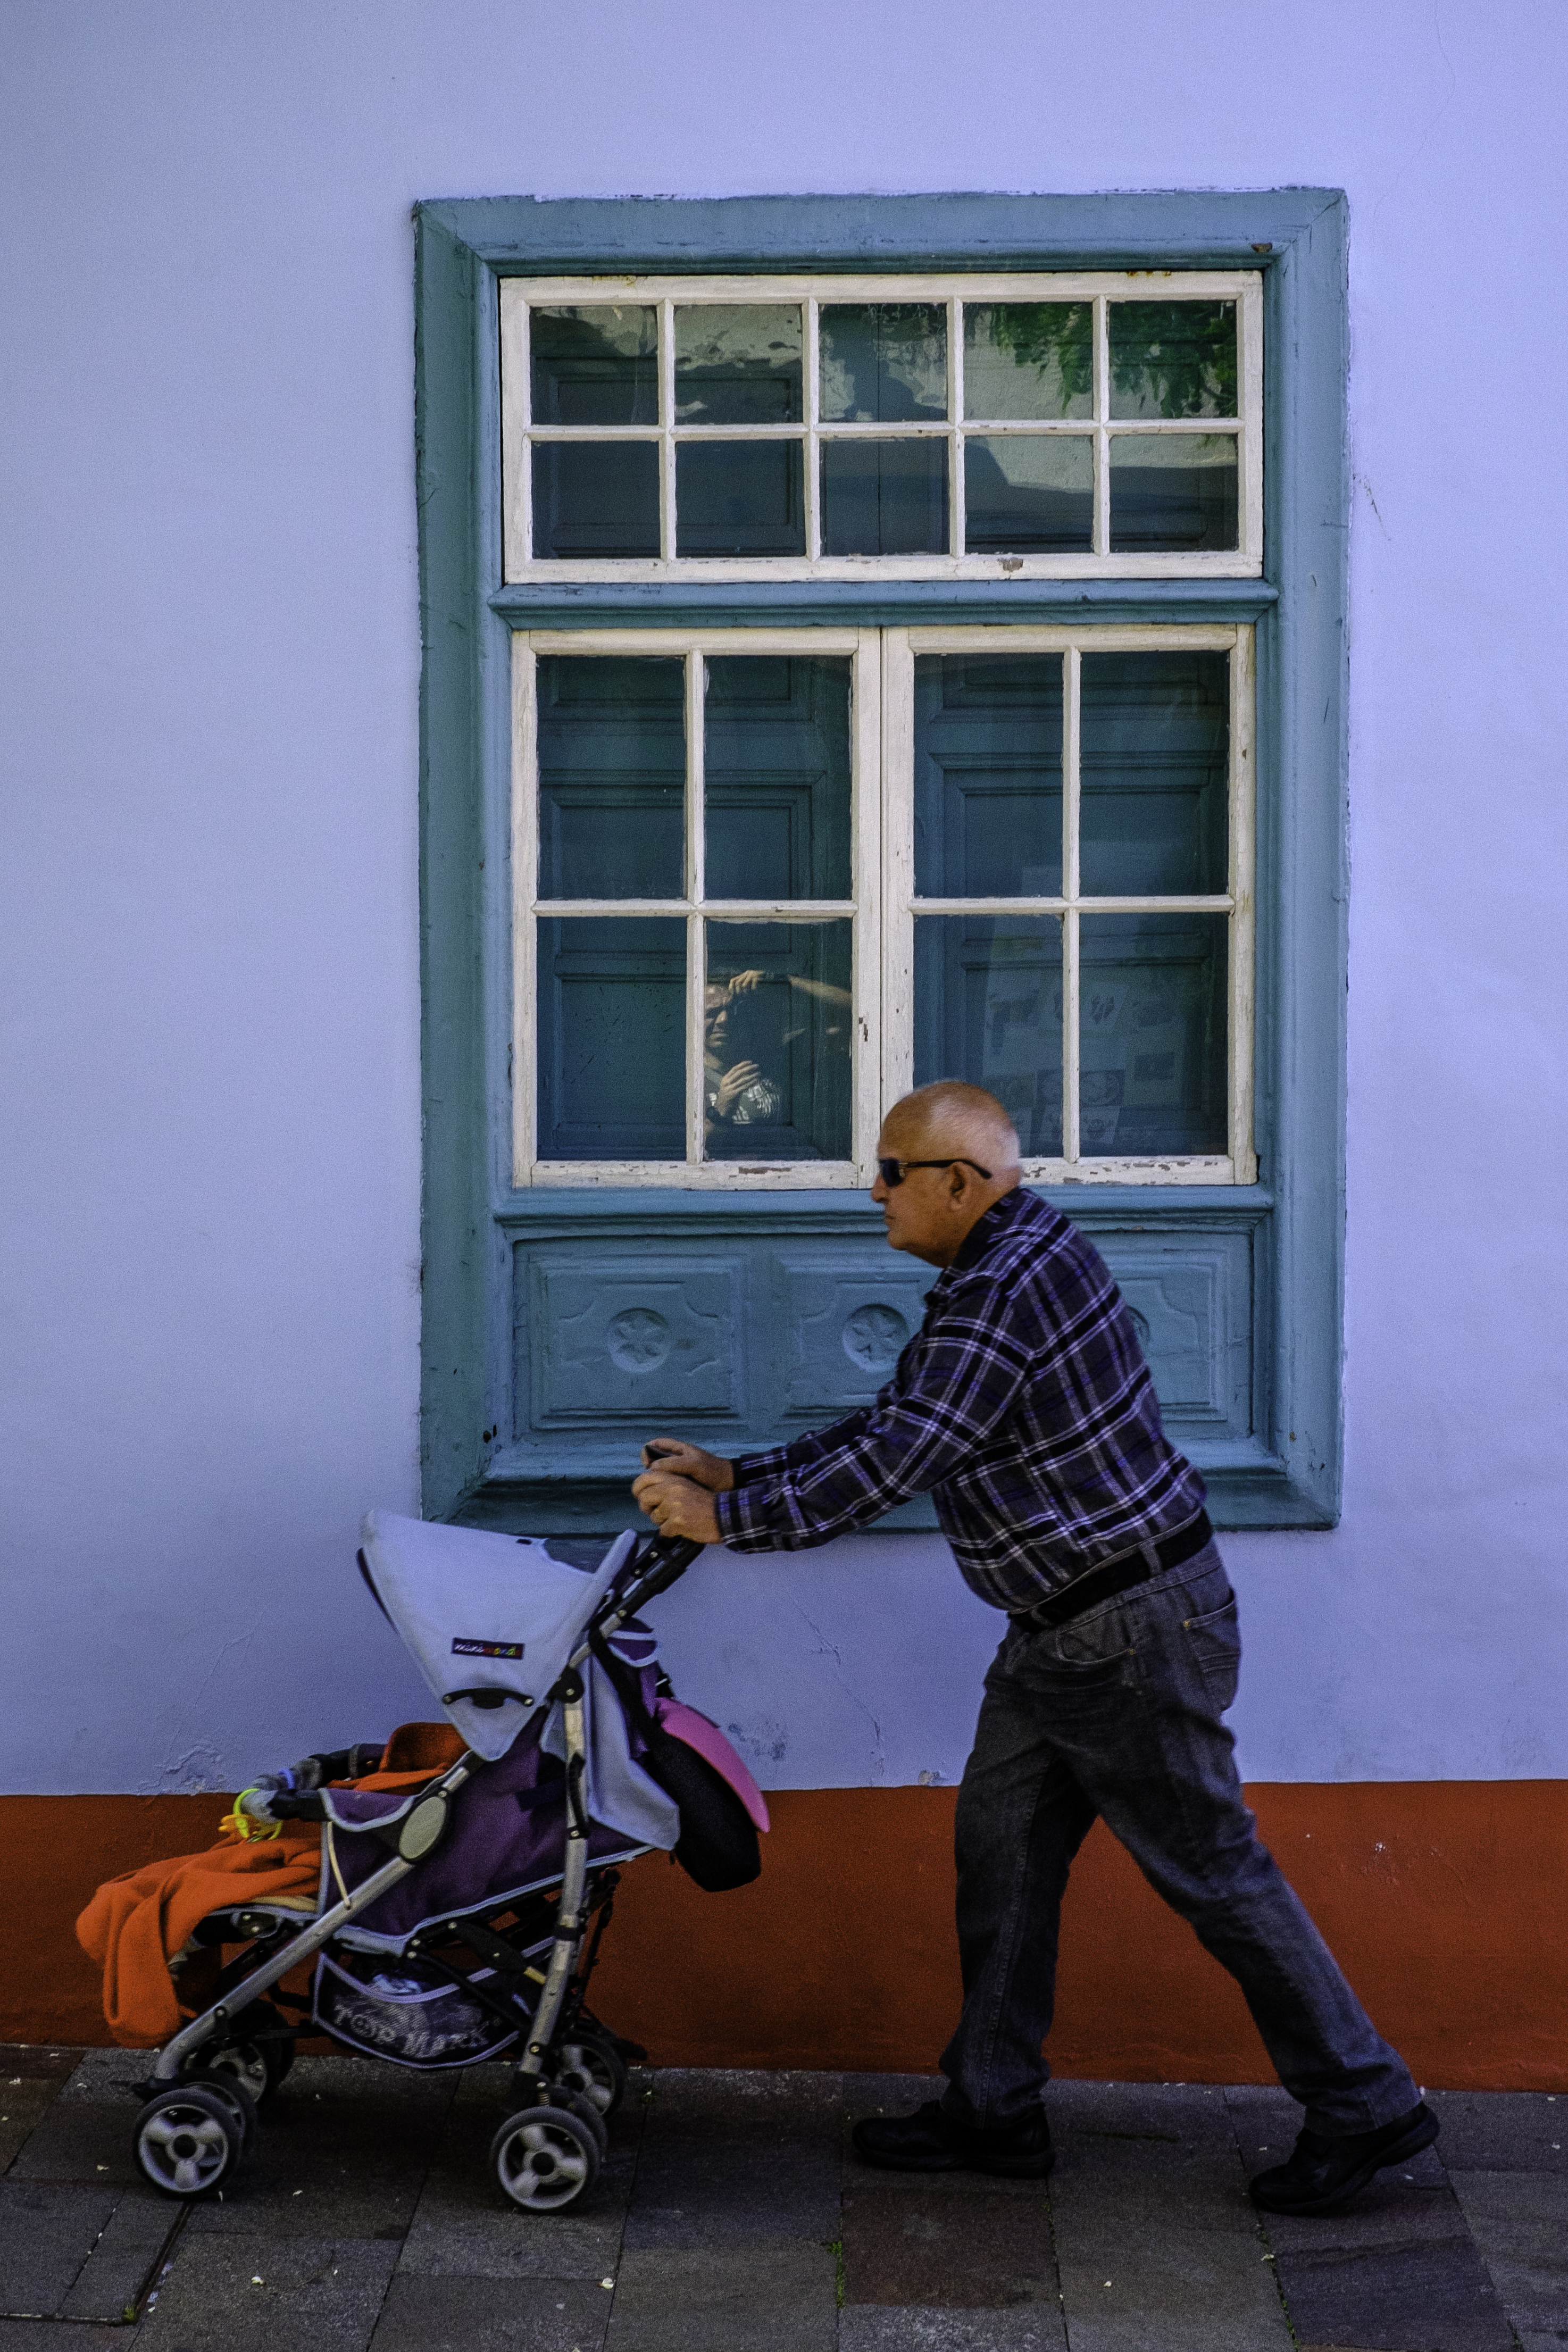
man, walking, architecture, people, street, window, city, explore, red, vehicle, color, facade, blue, streetphotography, flickr, candid, creativecommons, art, spain, stadt, rot, buggy, fenster, scene, canarias, farbe, 32, menschen, strase, unposed, ungestellt, strasenfotografie, architektur, fassade, kinderwagen, fusgngerzone, mann, erwachsener, fujixt1, fujifilmxt1, hochformat, szene, adult, portraitformat, streettog, tog, flanieren, gehen, schlendern, spazieren, strolling, pedestrianprecinct, pedestrianzone, spanien, stroller, lapalma, turquois, pushchair, losllanos, trkis